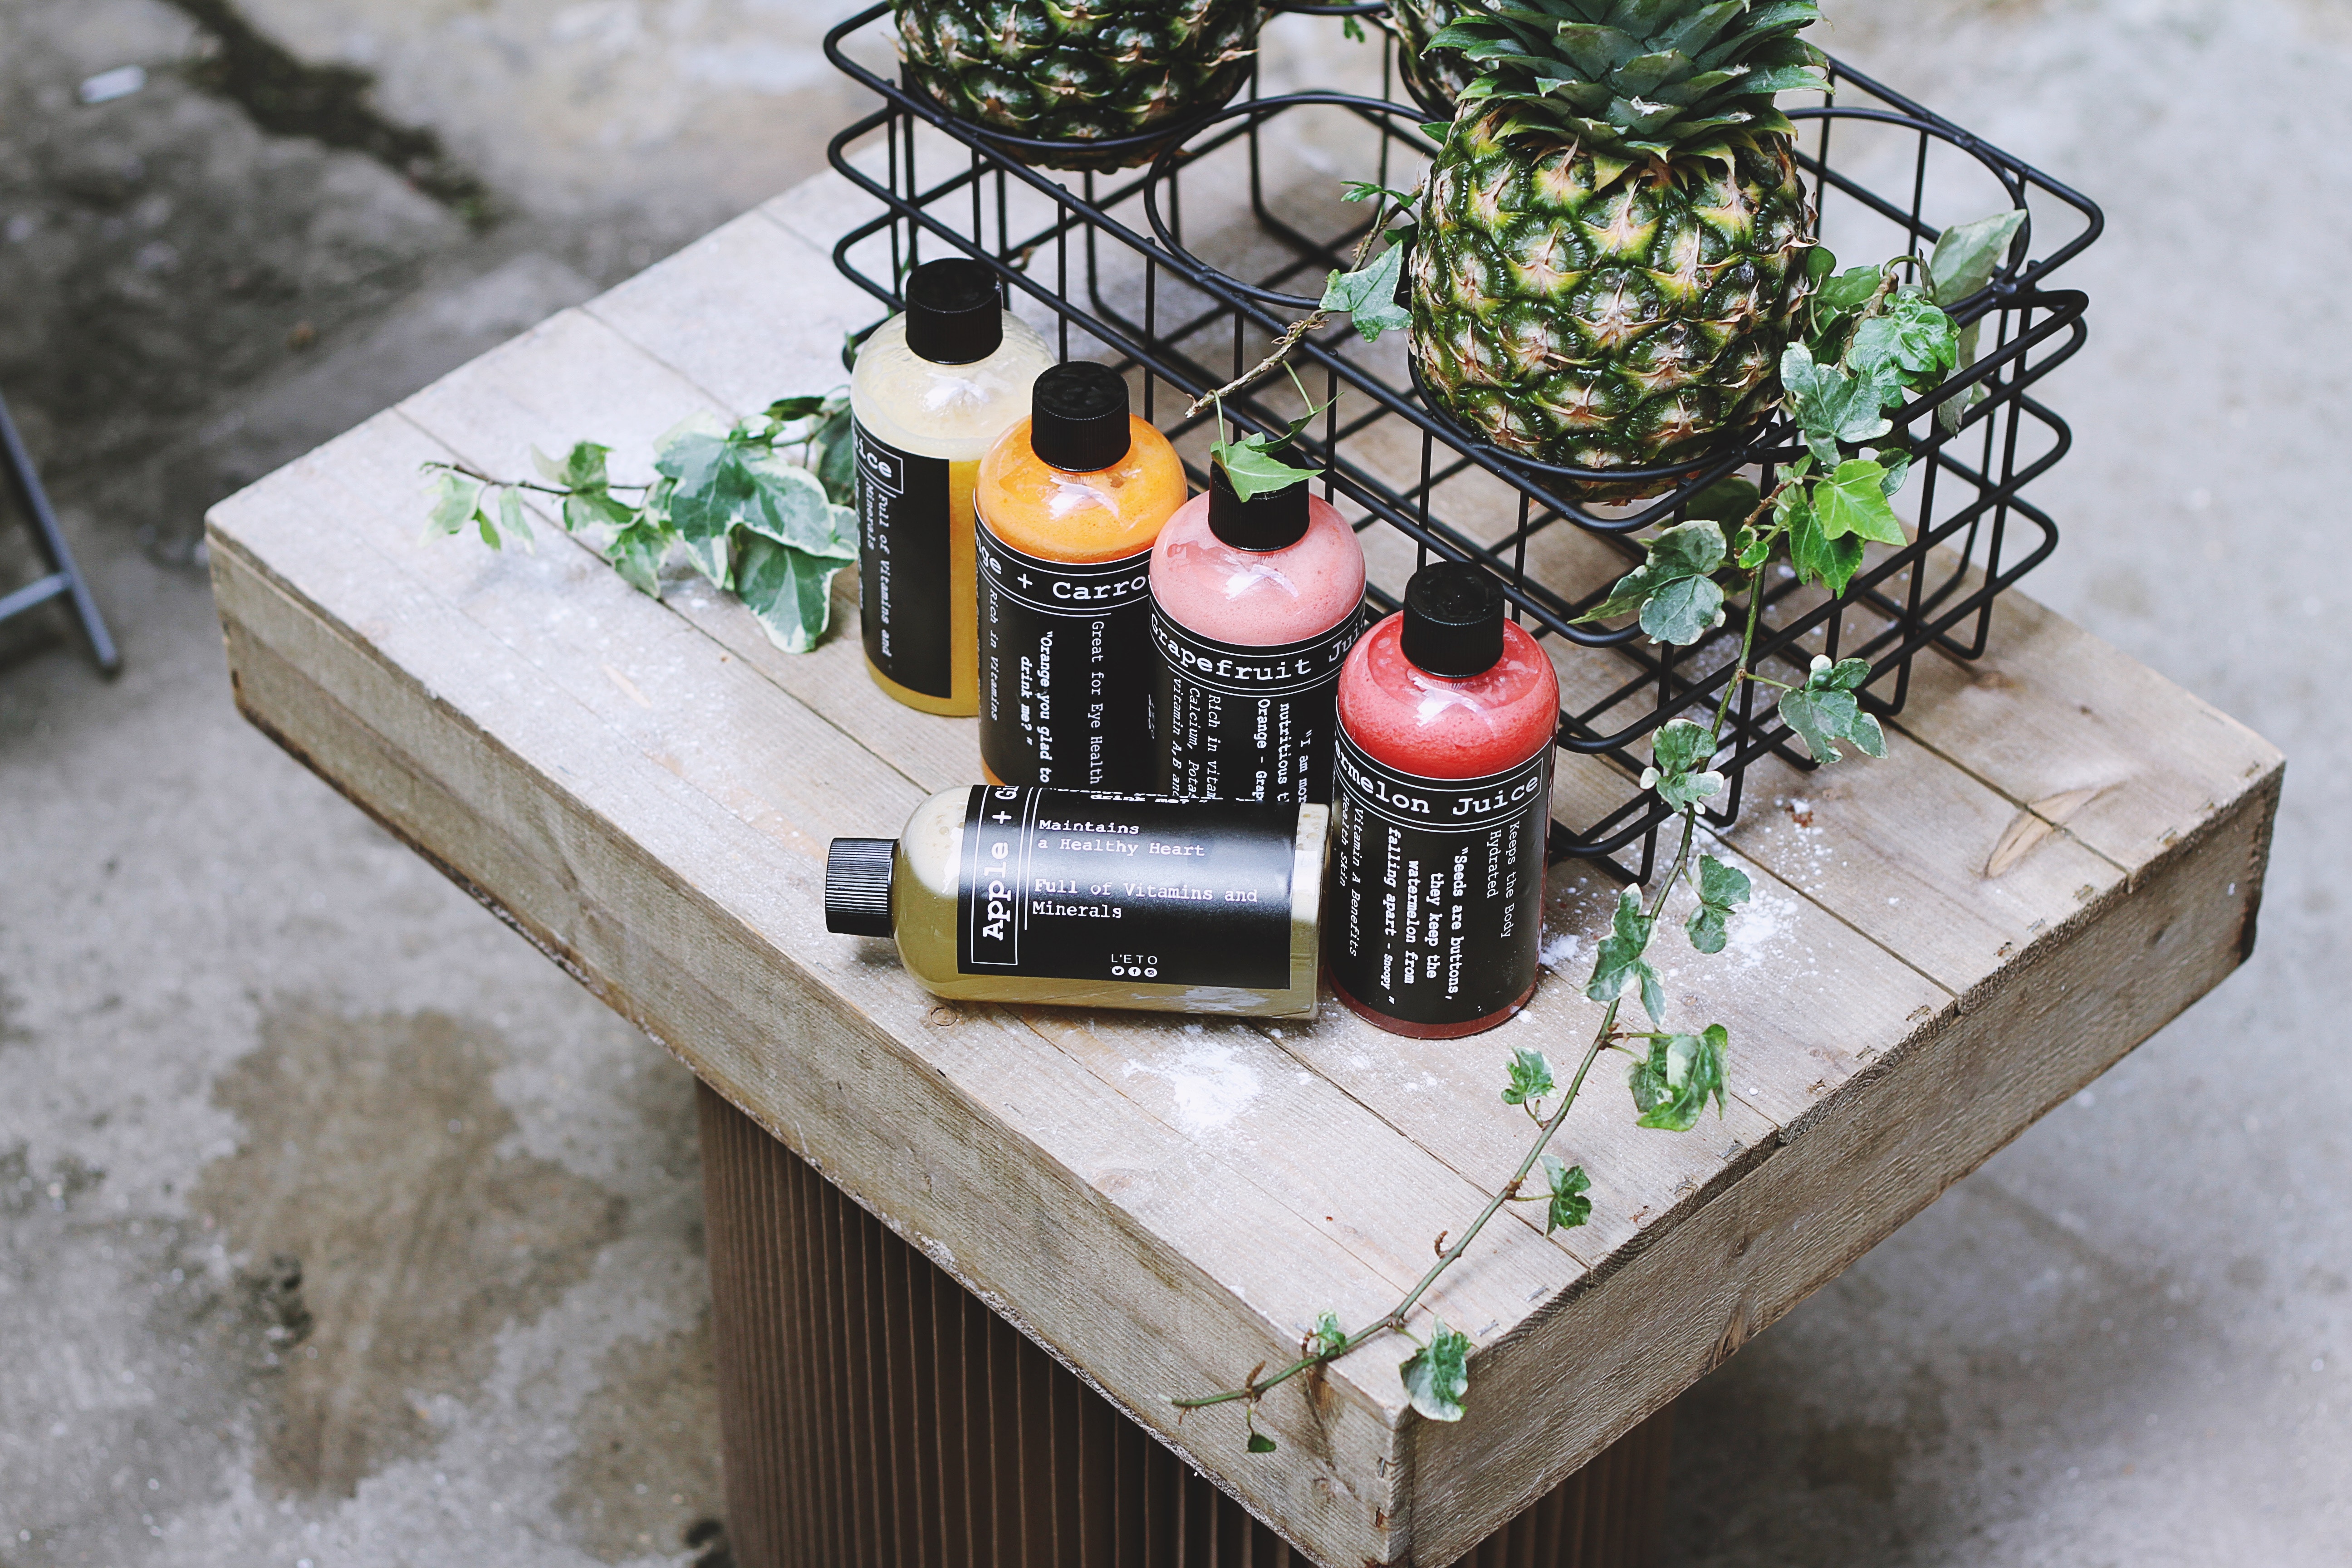
table, furniture